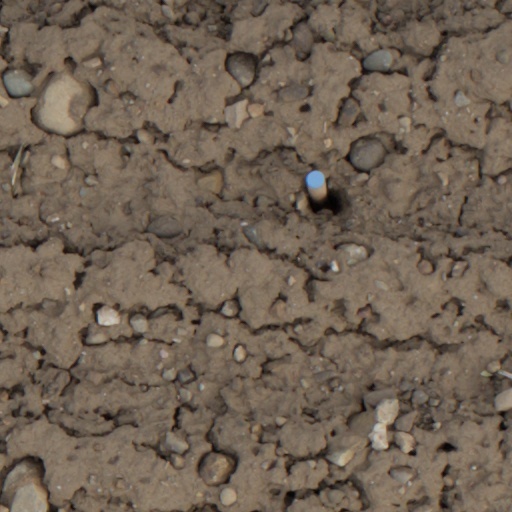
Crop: wheat